Wheatley High School (Houston)

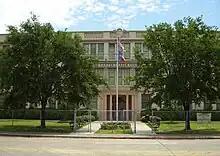
The Carter Career Center/DeVry Advantage Academy building, which formerly served as the Wheatley High School building

Wheatley first opened at 3415 Lyons Avenue in the former McGowan Elementary School building on January 31, 1927.